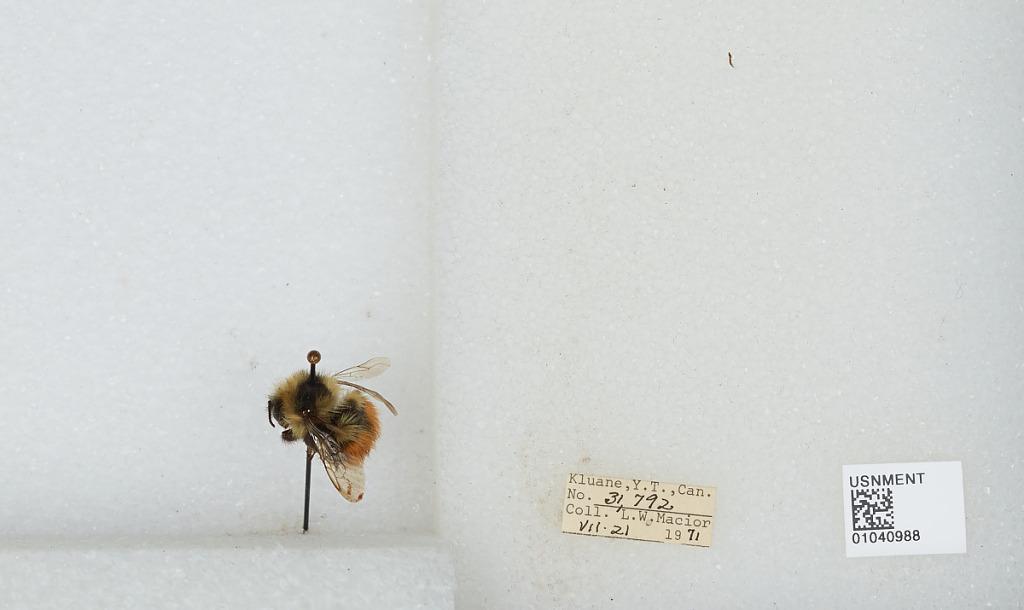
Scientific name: Bombus (Pyrobombus) sylvicola Kirby
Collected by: L. Macior
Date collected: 1971-7-21
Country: Canada
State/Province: Yukon Territory
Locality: Kluane
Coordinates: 60.75, -139.5